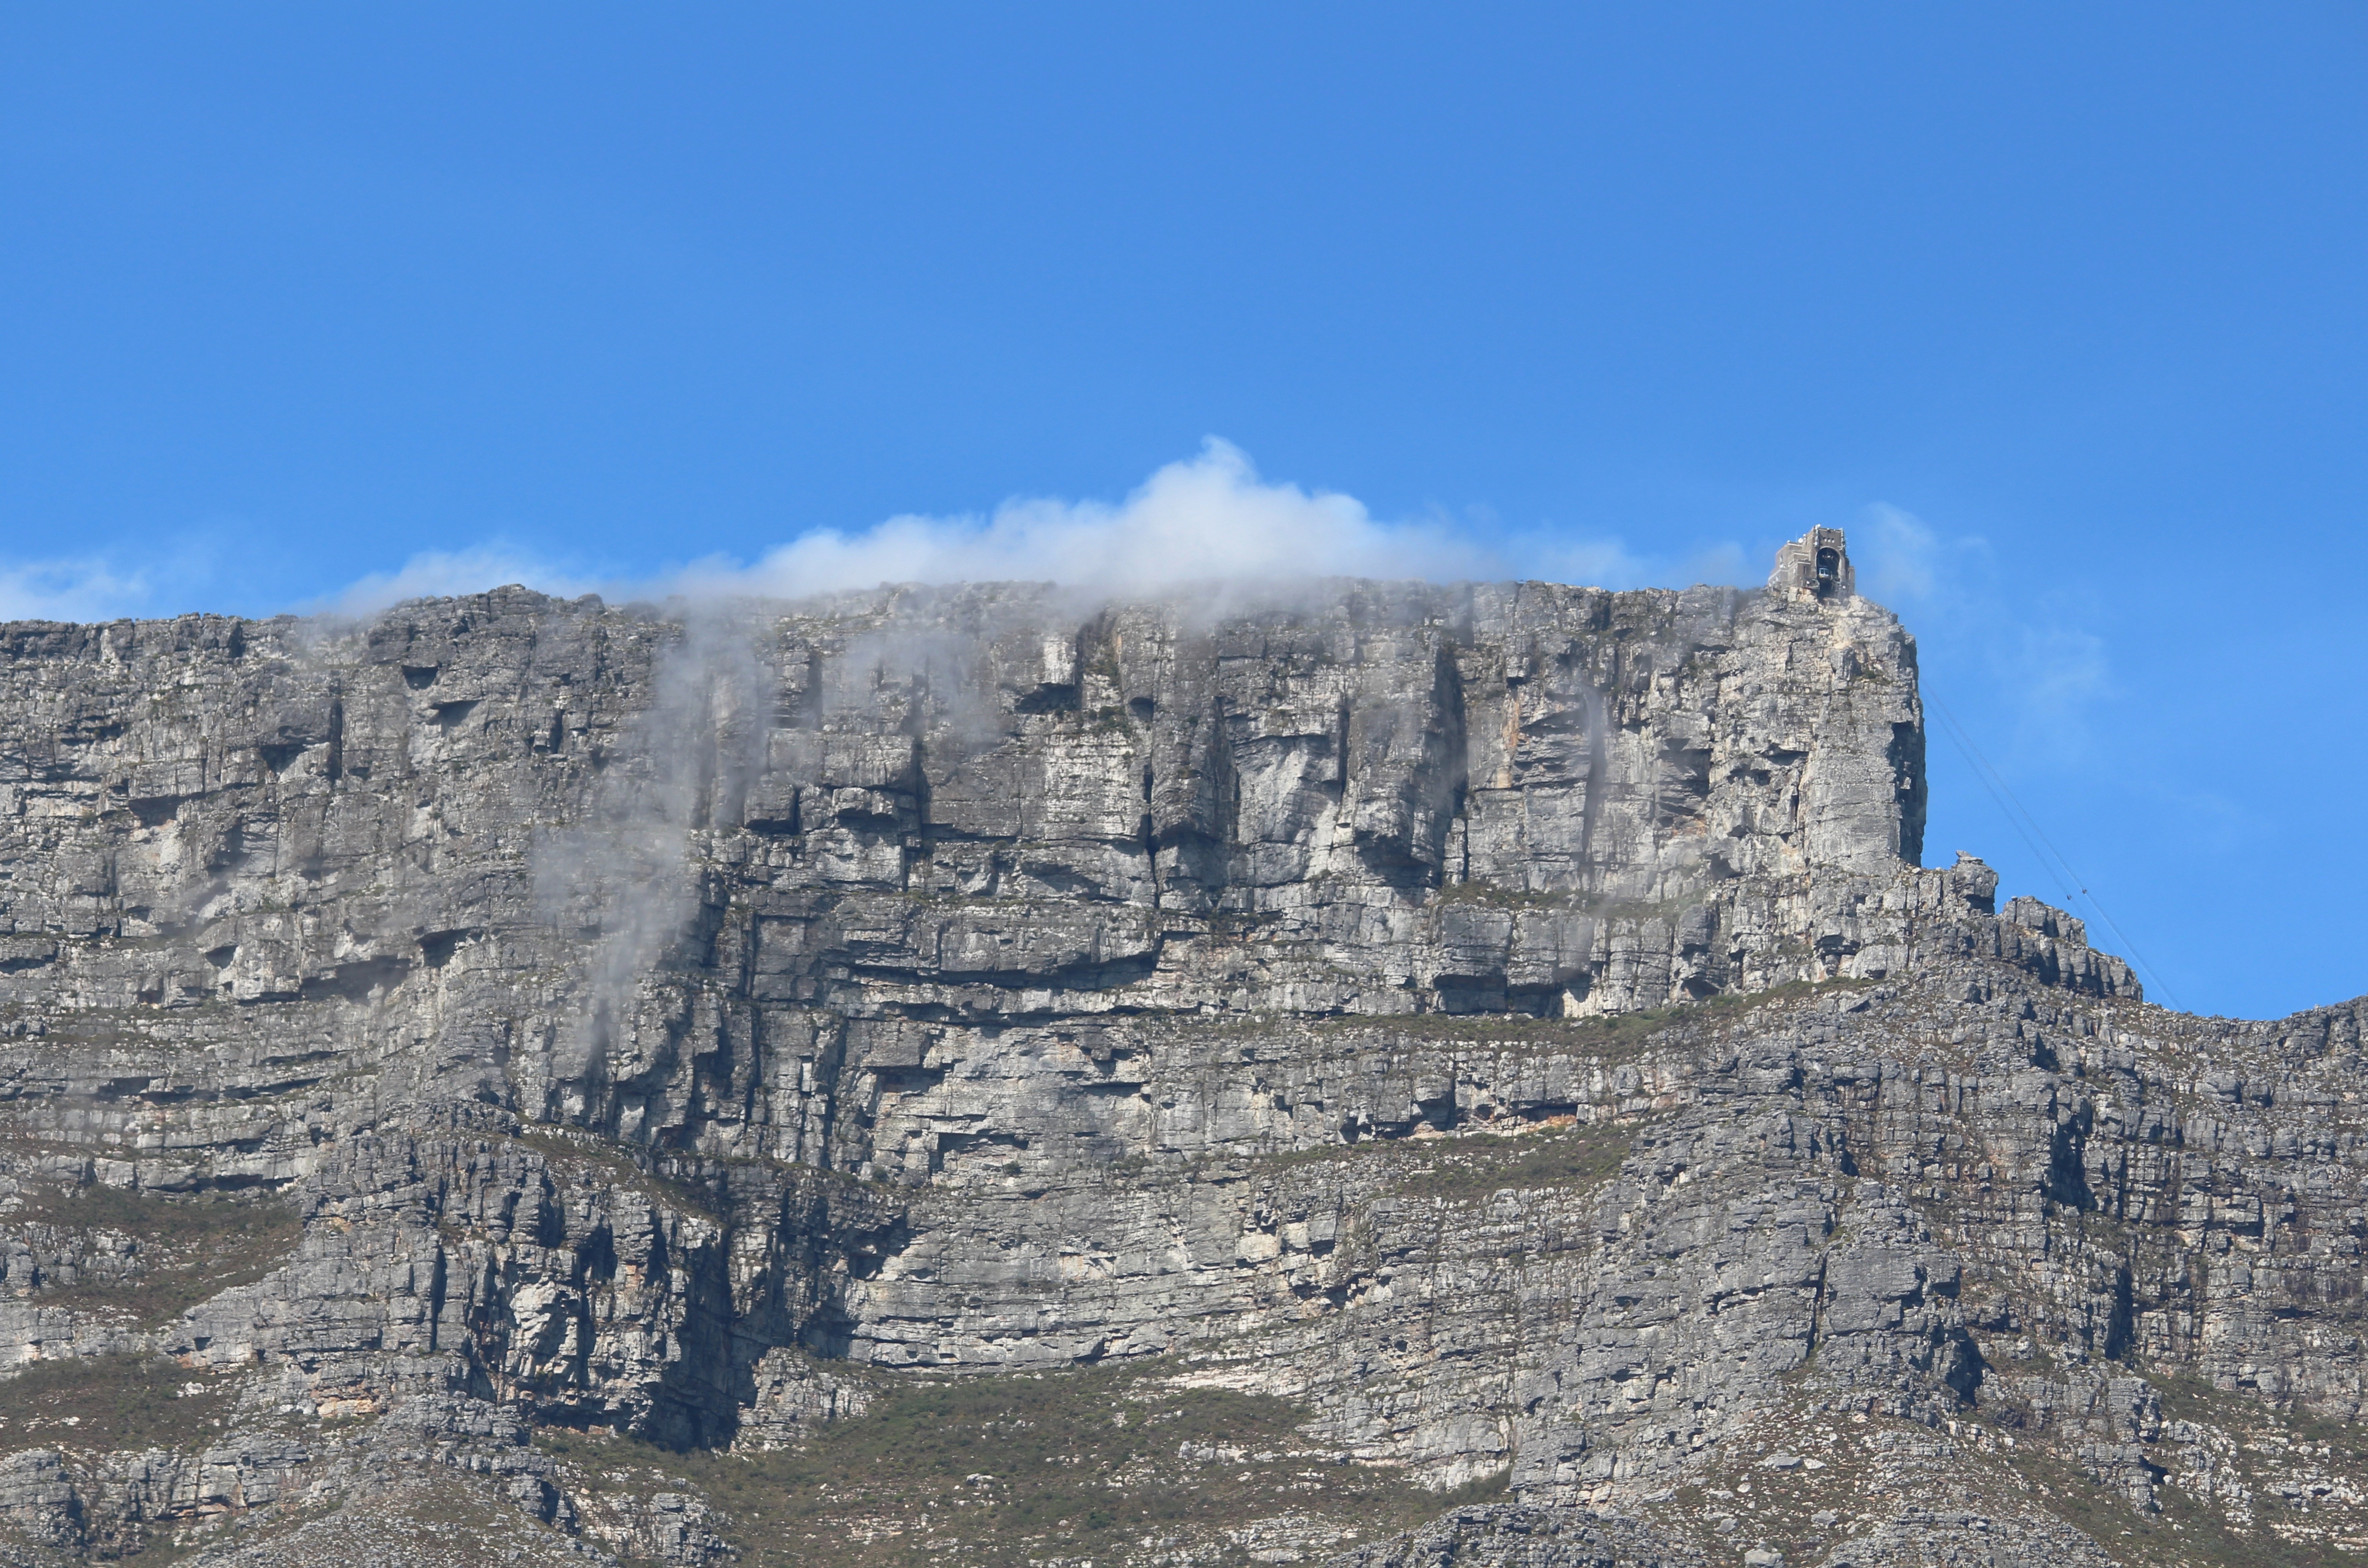
rock, mountain, sky, mountain range, panorama, formation, cliff, terrain, table mountain, geology, ruins, vision, badlands, plateau, south africa, landform, cape town, geographical feature, mountainous landforms